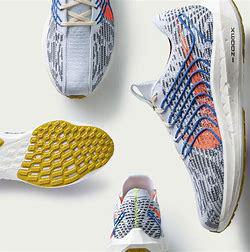
Brand: Nike
Model: Pegasus Turbo Next Nature